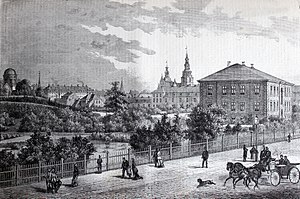
C.V. Nielsen / Værker / Tegninger og møbler
Udsigt fra "Kunstnerhjemmet" i Gothersgade, tegnet af C.V. Nielsen, bragt i Illustreret Tidende den 23. januar 1881.
Fra Illustreret Tidende den 23. januar 1881. Original billedtekst: Udsigt fra ""Kunstnerhjemmet"" i Gothersgade, tegnet af Arkitekt C.V. Nielsen."
Christian Vilhelm Nielsen var en dansk arkitekt, tegner og professor i perspektiv. Mange arkitekter i anden halvdel af 1800-tallet frekventerede hans tegneskole som forberedelse til optagelse på Kunstakademiets Arkitektskole. Han var også illustrator på Illustreret Tidende.